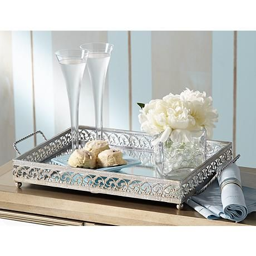
an elegant silver , mirrored tray that 's ideal for a vanity or the bath .